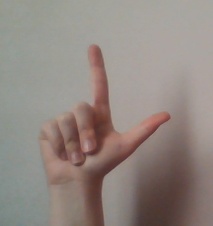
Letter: laam